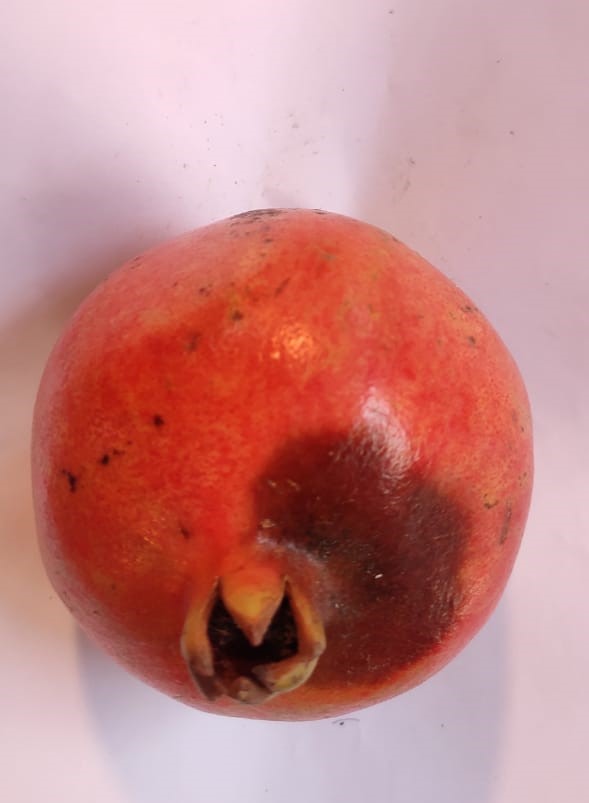
Fruit: pomegranate
Condition: rotten